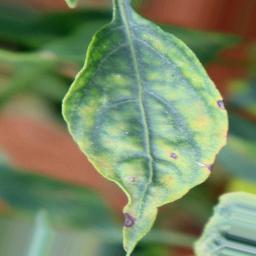
Label: cercospora